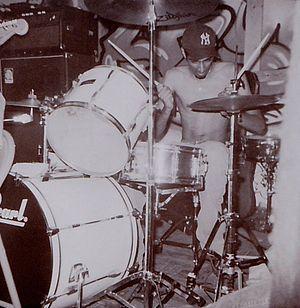
The Blood Brothers est un groupe de post-hardcore américain, originaire de Seattle, dans l'État de Washington. Formé en 1997, le groupe se compose, durant son existence, de Johnny Whitney et Jordan Billie au chant, de Morgan Henderson à la basse, de Cody Votolato à la guitare, et de Mark Gajadhar à la batterie. Le groupe se sépare officiellement en novembre 2007, et ses membres se dirigent tous désormais vers d'autres projets. Le groupe se réunit uniquement pour quelques concerts au FYF Fest en 2014.